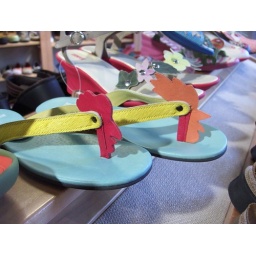
Cute chicken flip-flops in some shoe store in the Old Port.